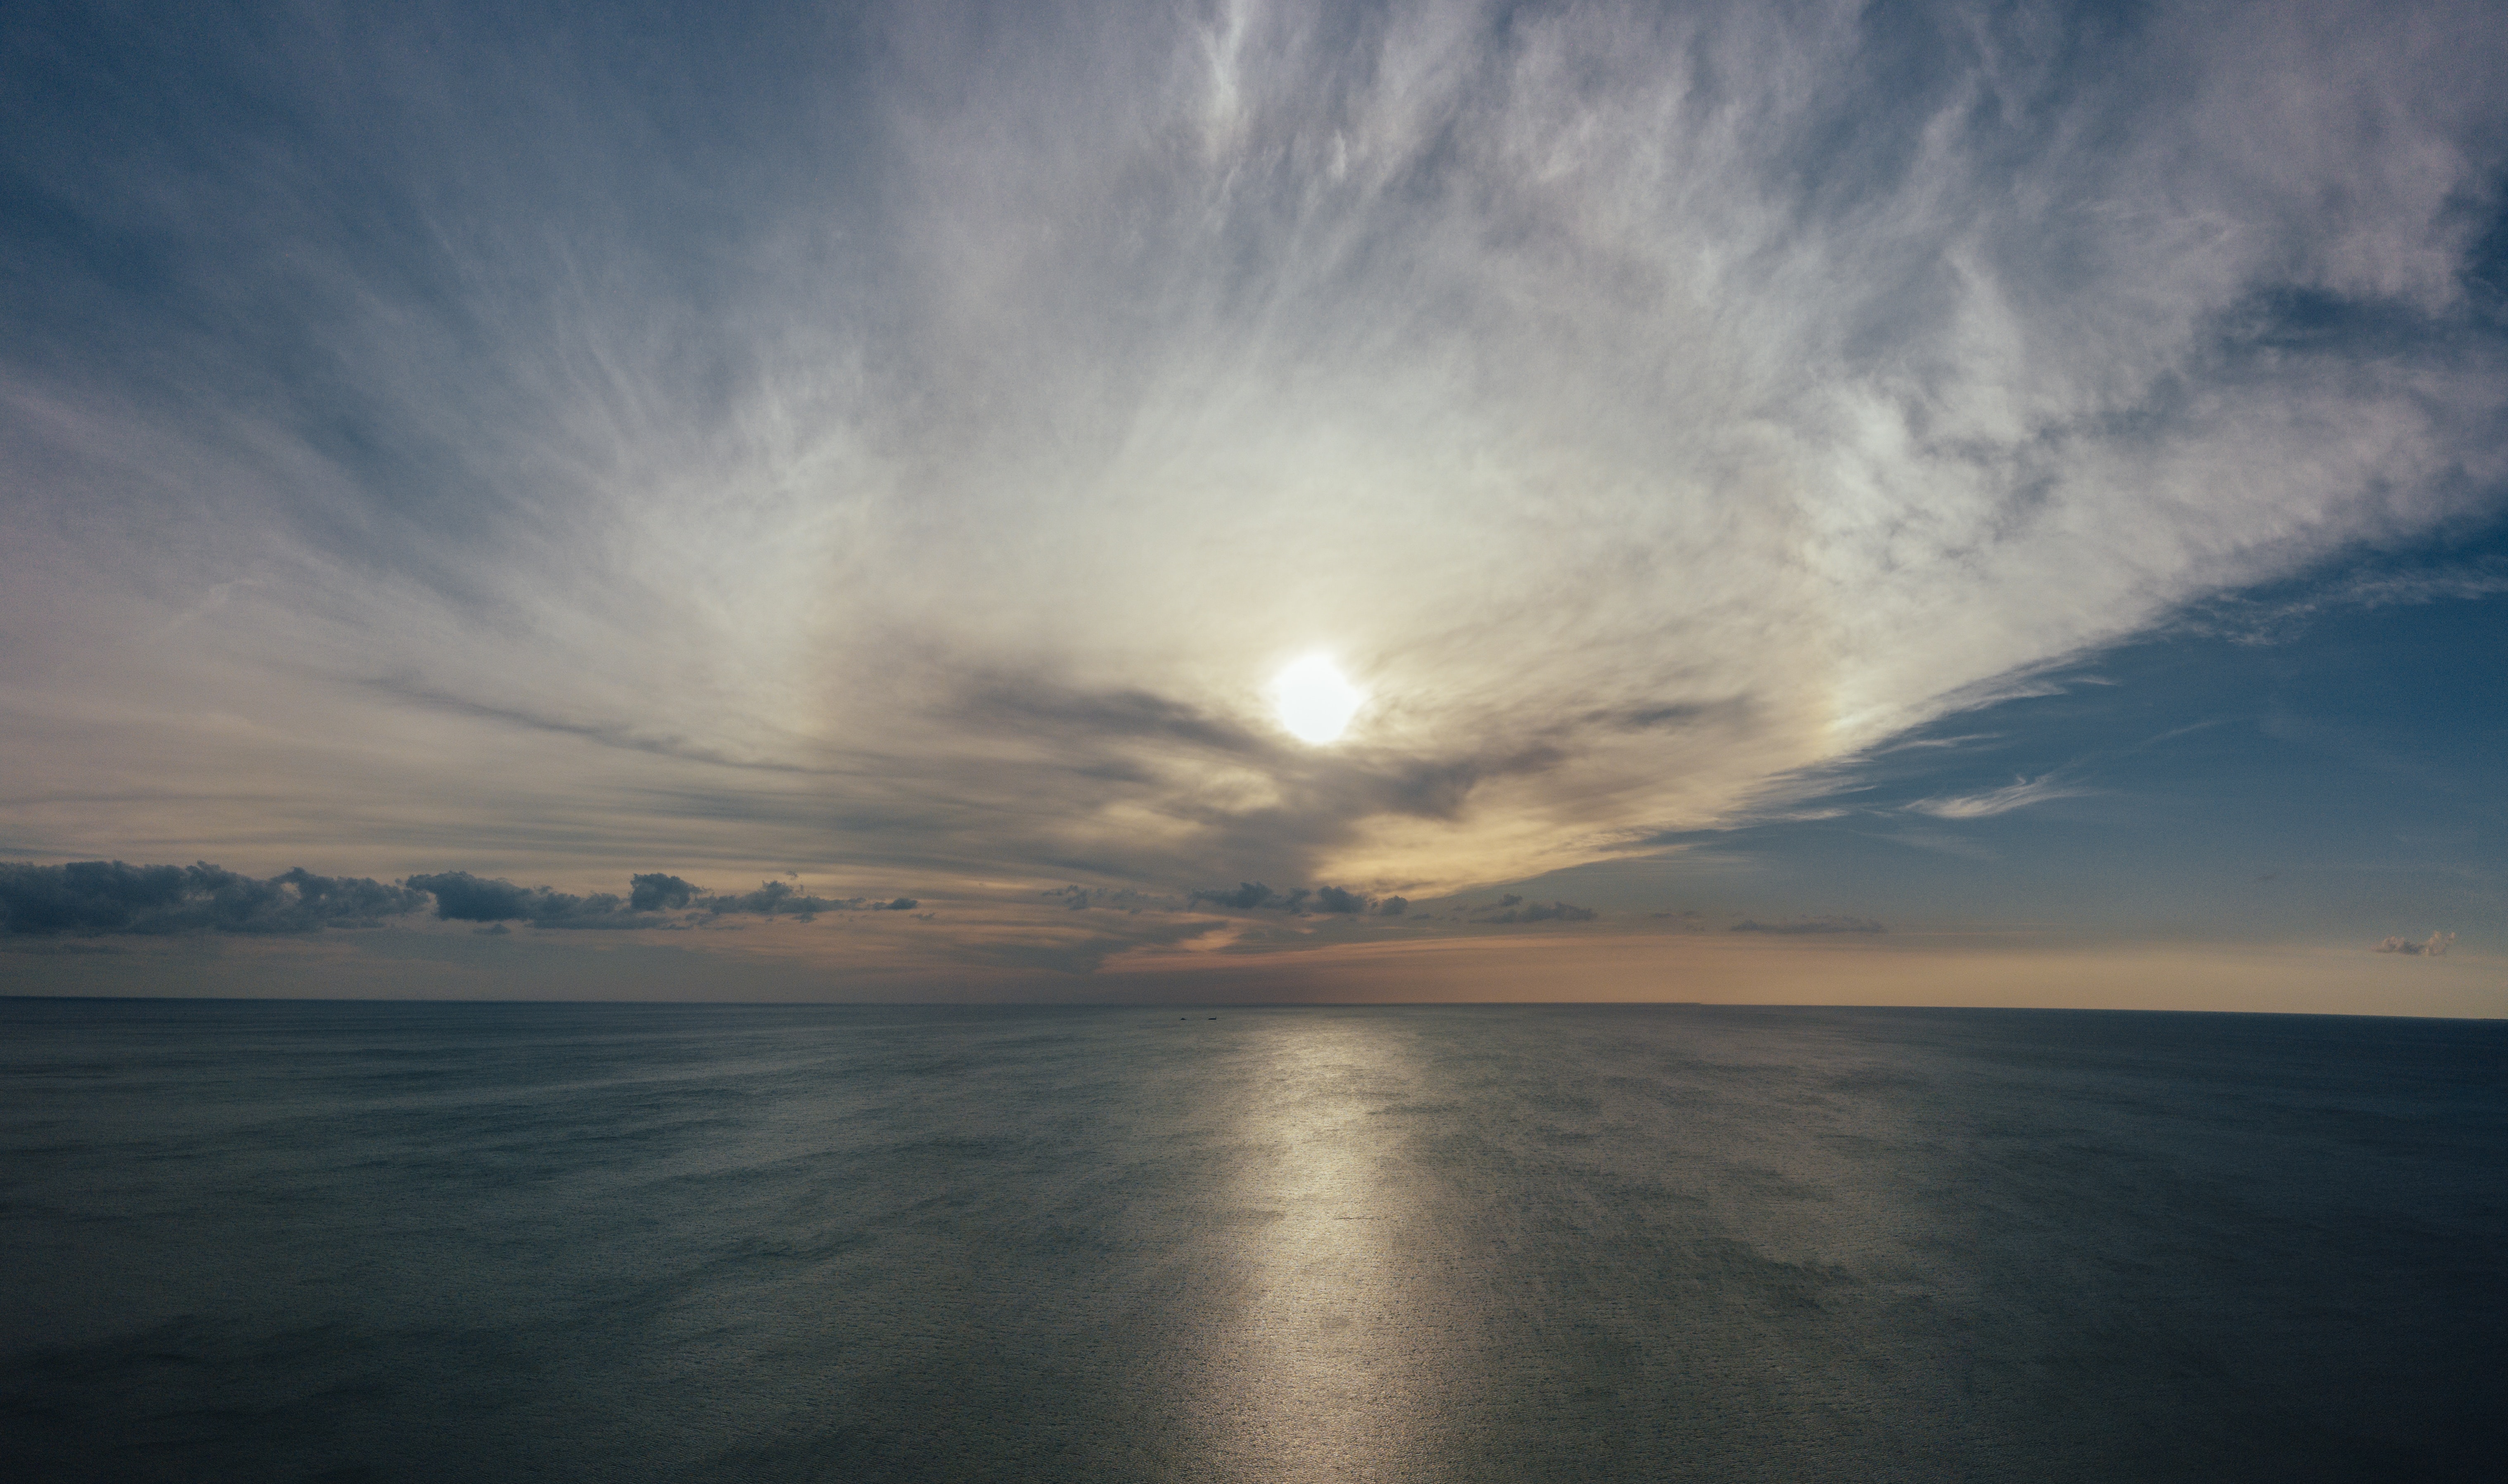
sky, cloud, horizon, sea, daytime, ocean, water, morning, calm, atmospheric phenomenon, atmosphere, sunset, sunlight, sunrise, sound, evening, sun, cumulus, coast, wind wave, meteorological phenomenon, dusk, dawn, wave, afterglow, landscape, mountain, reflection, tide